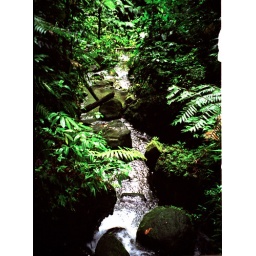
Creek running down the mountains in Dominica